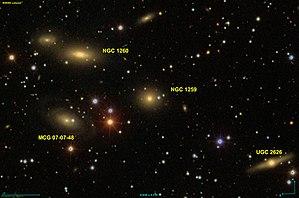
Image créée à l'aide du logiciel Aladin Sky Atlas du Centre de Données astronomiques de Strasbourg et des données de SDSS (Sloan Digital Sky Survey).
NGC 1259 est une galaxie lenticulaire située dans la constellation de Persée à environ 266 millions d'années-lumière de la Voie lactée. Elle a été découverte par l'astronome français Guillaume Bigourdan en 1884.